Shenzhen

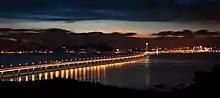
The Shenzhen Bay Bridge forms part of the Shenzhen Bay Port crossing, connecting Dongjiaotou in Shenzhen with Ngau Hom Shek in Hong Kong

Shenzhen has a citywide standardized school uniform for primary and secondary schools. The uniforms feature a blue and white color scheme, with the colors reversed for boys and girls. This well-known uniform set is a representative of Chinese student uniforms. It is often worn by internet celebrities and anime characters.